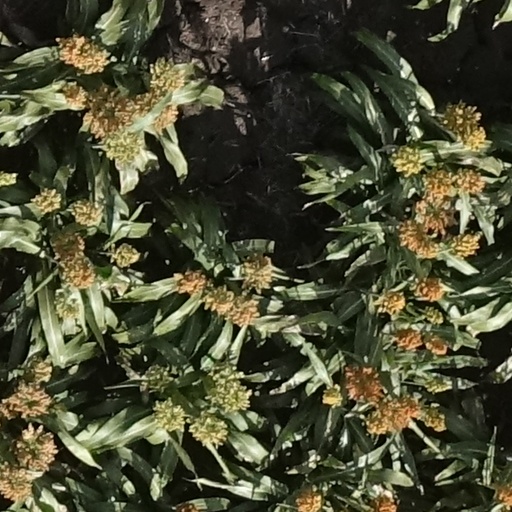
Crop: sorghum